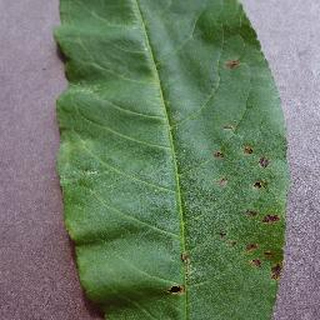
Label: peach_bacterial_spot